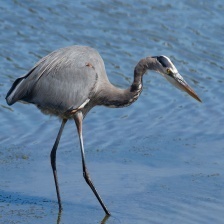
Species: BLUE HERON
Scientific name: ARDEA HERODIAS
ImageNet parent category: little_blue_heron